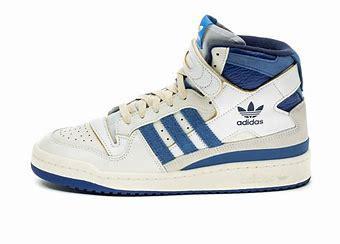
Brand: adidas
Model: originals Adidas Originals Forum 84